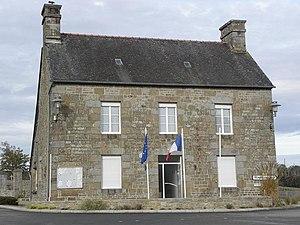
Mairie de Chauvigné (35) avant son transfert dans l'ancien presbytère.